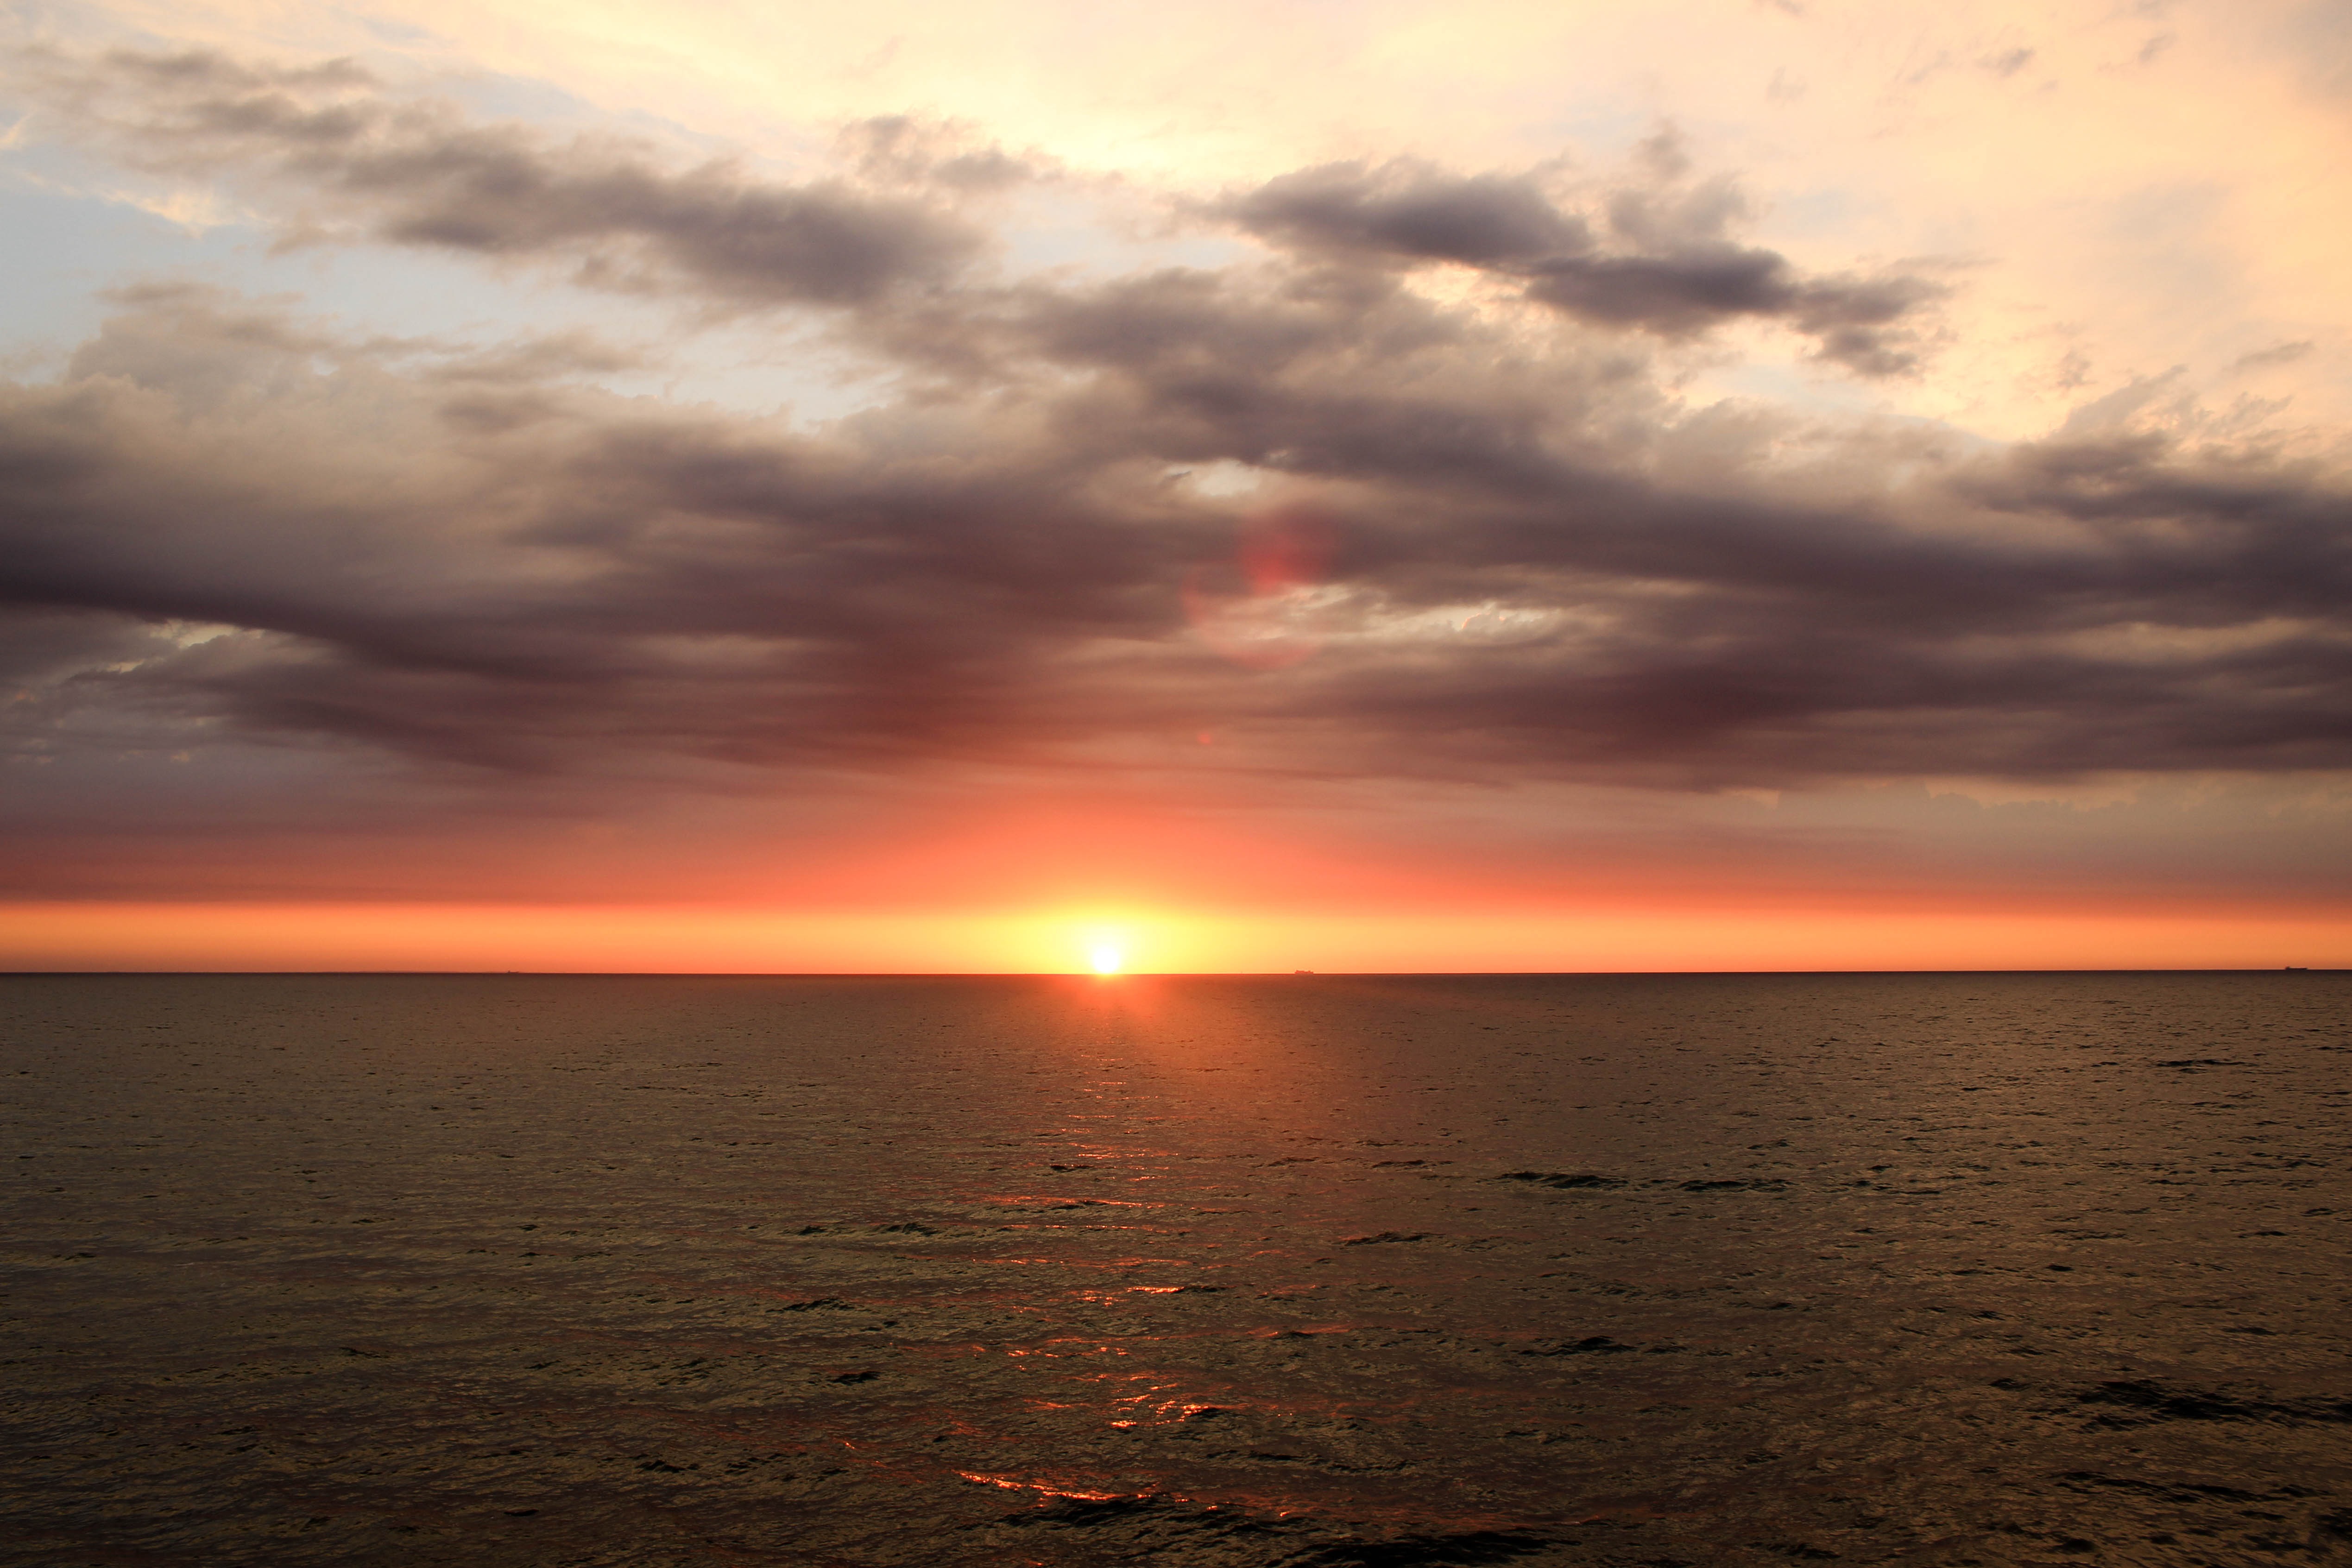
beach, sea, coast, ocean, horizon, cloud, sky, sun, sunrise, sunset, sunlight, morning, shore, wave, dawn, atmosphere, dusk, evening, clouds, baltic sea, afterglow, wind wave